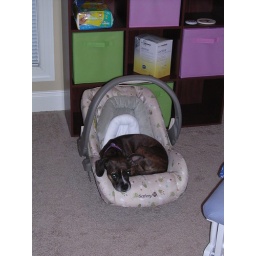
Maggie in Audrey's car seat